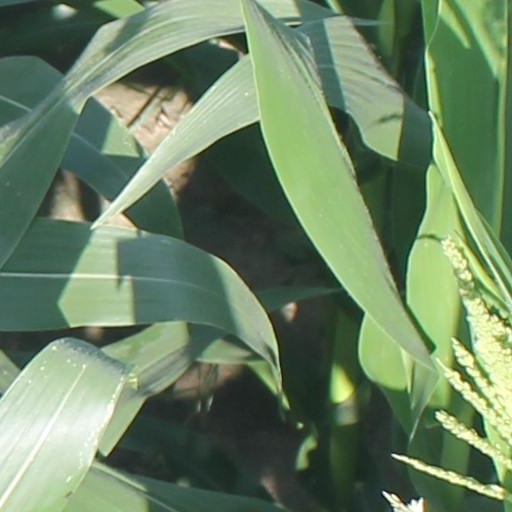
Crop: maize; corn